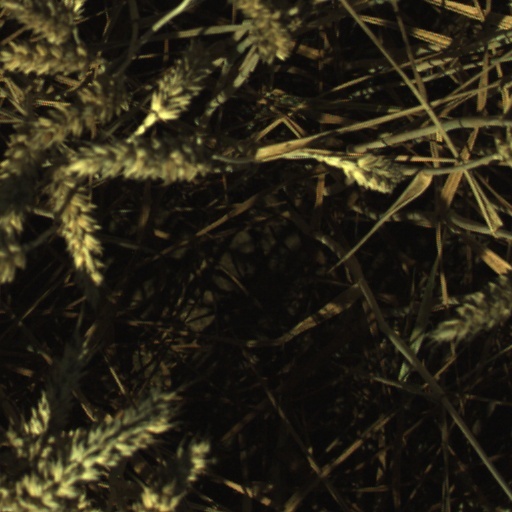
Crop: wheat